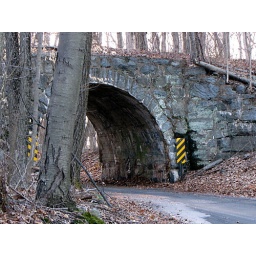
Abandoned Meriden, Waterbury &amp;amp; Connecticut River railroad bridge in Prospect Connecticut. Dates to around 1890